Als (island)

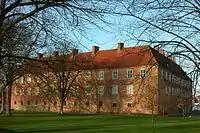
Sønderborg Castle

The town of Sønderborg is home to Sønderborg Castle ("Sønderborg Slot") and Sandbjerg Estate ("Sandbjerg Gods"). Sønderborg castle is located in the centre of the town, and houses a museum focusing on the history and culture of the area. The museum is open year-round. Sandbjerg Estate, which had belonged for many years to the Dukes of Sønderborg, and then to the Reventlow family, was donated to Aarhus University in 1954.